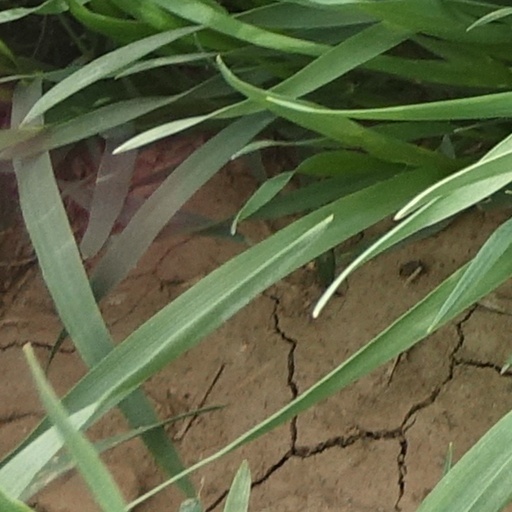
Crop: wheat